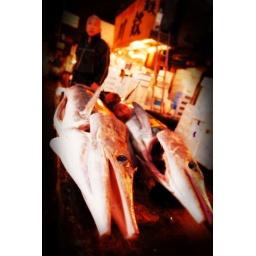
tsukiji fish market in tokyo, very early in the morning!